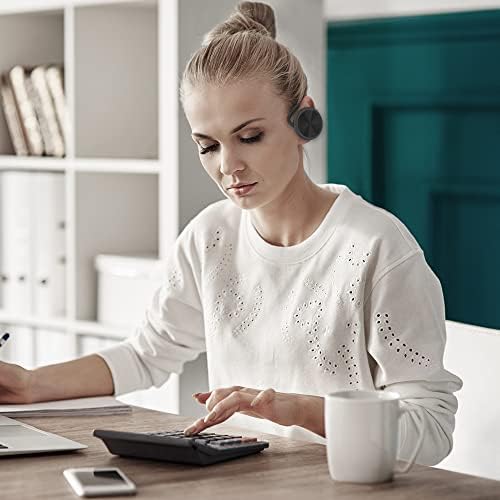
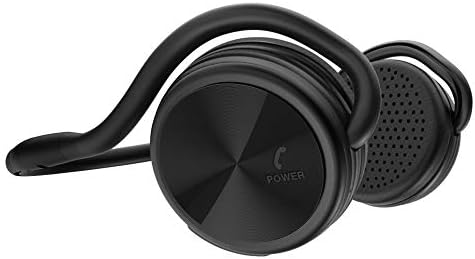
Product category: headphones
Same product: yes